Marion Mack

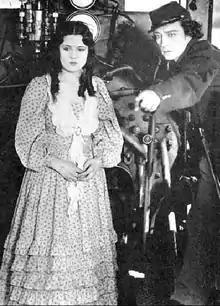
Mack and Keaton in "The General"

In films, McCreery initially used her own name. Between 1921 and 1922 she used the name Elinor Lynn in several short films directed by Jack White, co-starring with Lige Conley and Jimmie Adams. By 1923 she had adopted the stage name Marion Mack.